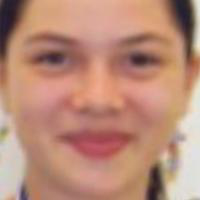
Age group: age 11-20